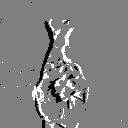
ASL letter: r